Institut für Sexualwissenschaft

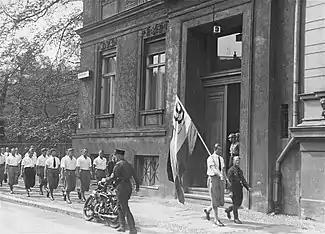
Members of the German Student Union, organized by the Nazi Party, parade in front of the institute

The Institut für Sexualwissenschaft (Institute for Sexual Science) was an early private sexology research institute in Germany from 1919 to 1933. The name is variously translated as Institute for Sexual Research, Institute of Sexology, Institute for Sexology, or Institute for the Science of Sexuality. The Institute was a non-profit foundation situated in Tiergarten, Berlin. It was the first sexology research center in the world.